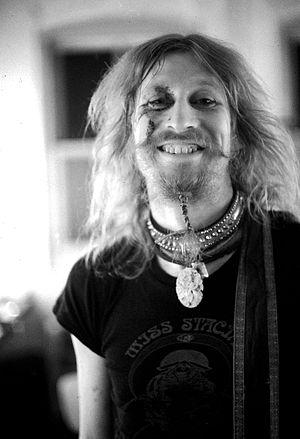
Nik Turner est musicien, chanteur et compositeur britannique. Il a participé à la création du groupe Hawkwind et y a joué jusqu'en 1976, puis de 1982 à 1984, et occasionnellement pour des concerts.